Pernell Roberts

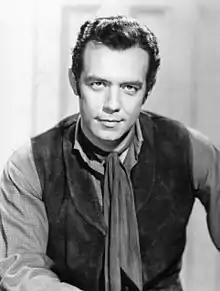
Pernell Roberts as Adam Cartwright in a publicity still for "Bonanza", 1959

In much later interviews, Roberts denied statements about "Bonanza" attributed to him. "I did not enjoy "Bonanza" anymore...but I never said those things people said I said." He was, however, "too wise not to recognize its weaknesses." In a 1963 interview, he asked a reporter, "Isn't it a bit silly for three adult males to have to ask father's permission for everything they do?" "They told me the four characters (Lorne Greene, patriarch Ben, Dan Blocker and Michael Landon as his brothers) would be carefully defined and the scripts carefully prepared; none of it ever happened," he complained to the Associated Press in 1964. He objected to how "Bonanza" portrayed the relationship between the "father" and adult "sons", describing it as "adolescent".